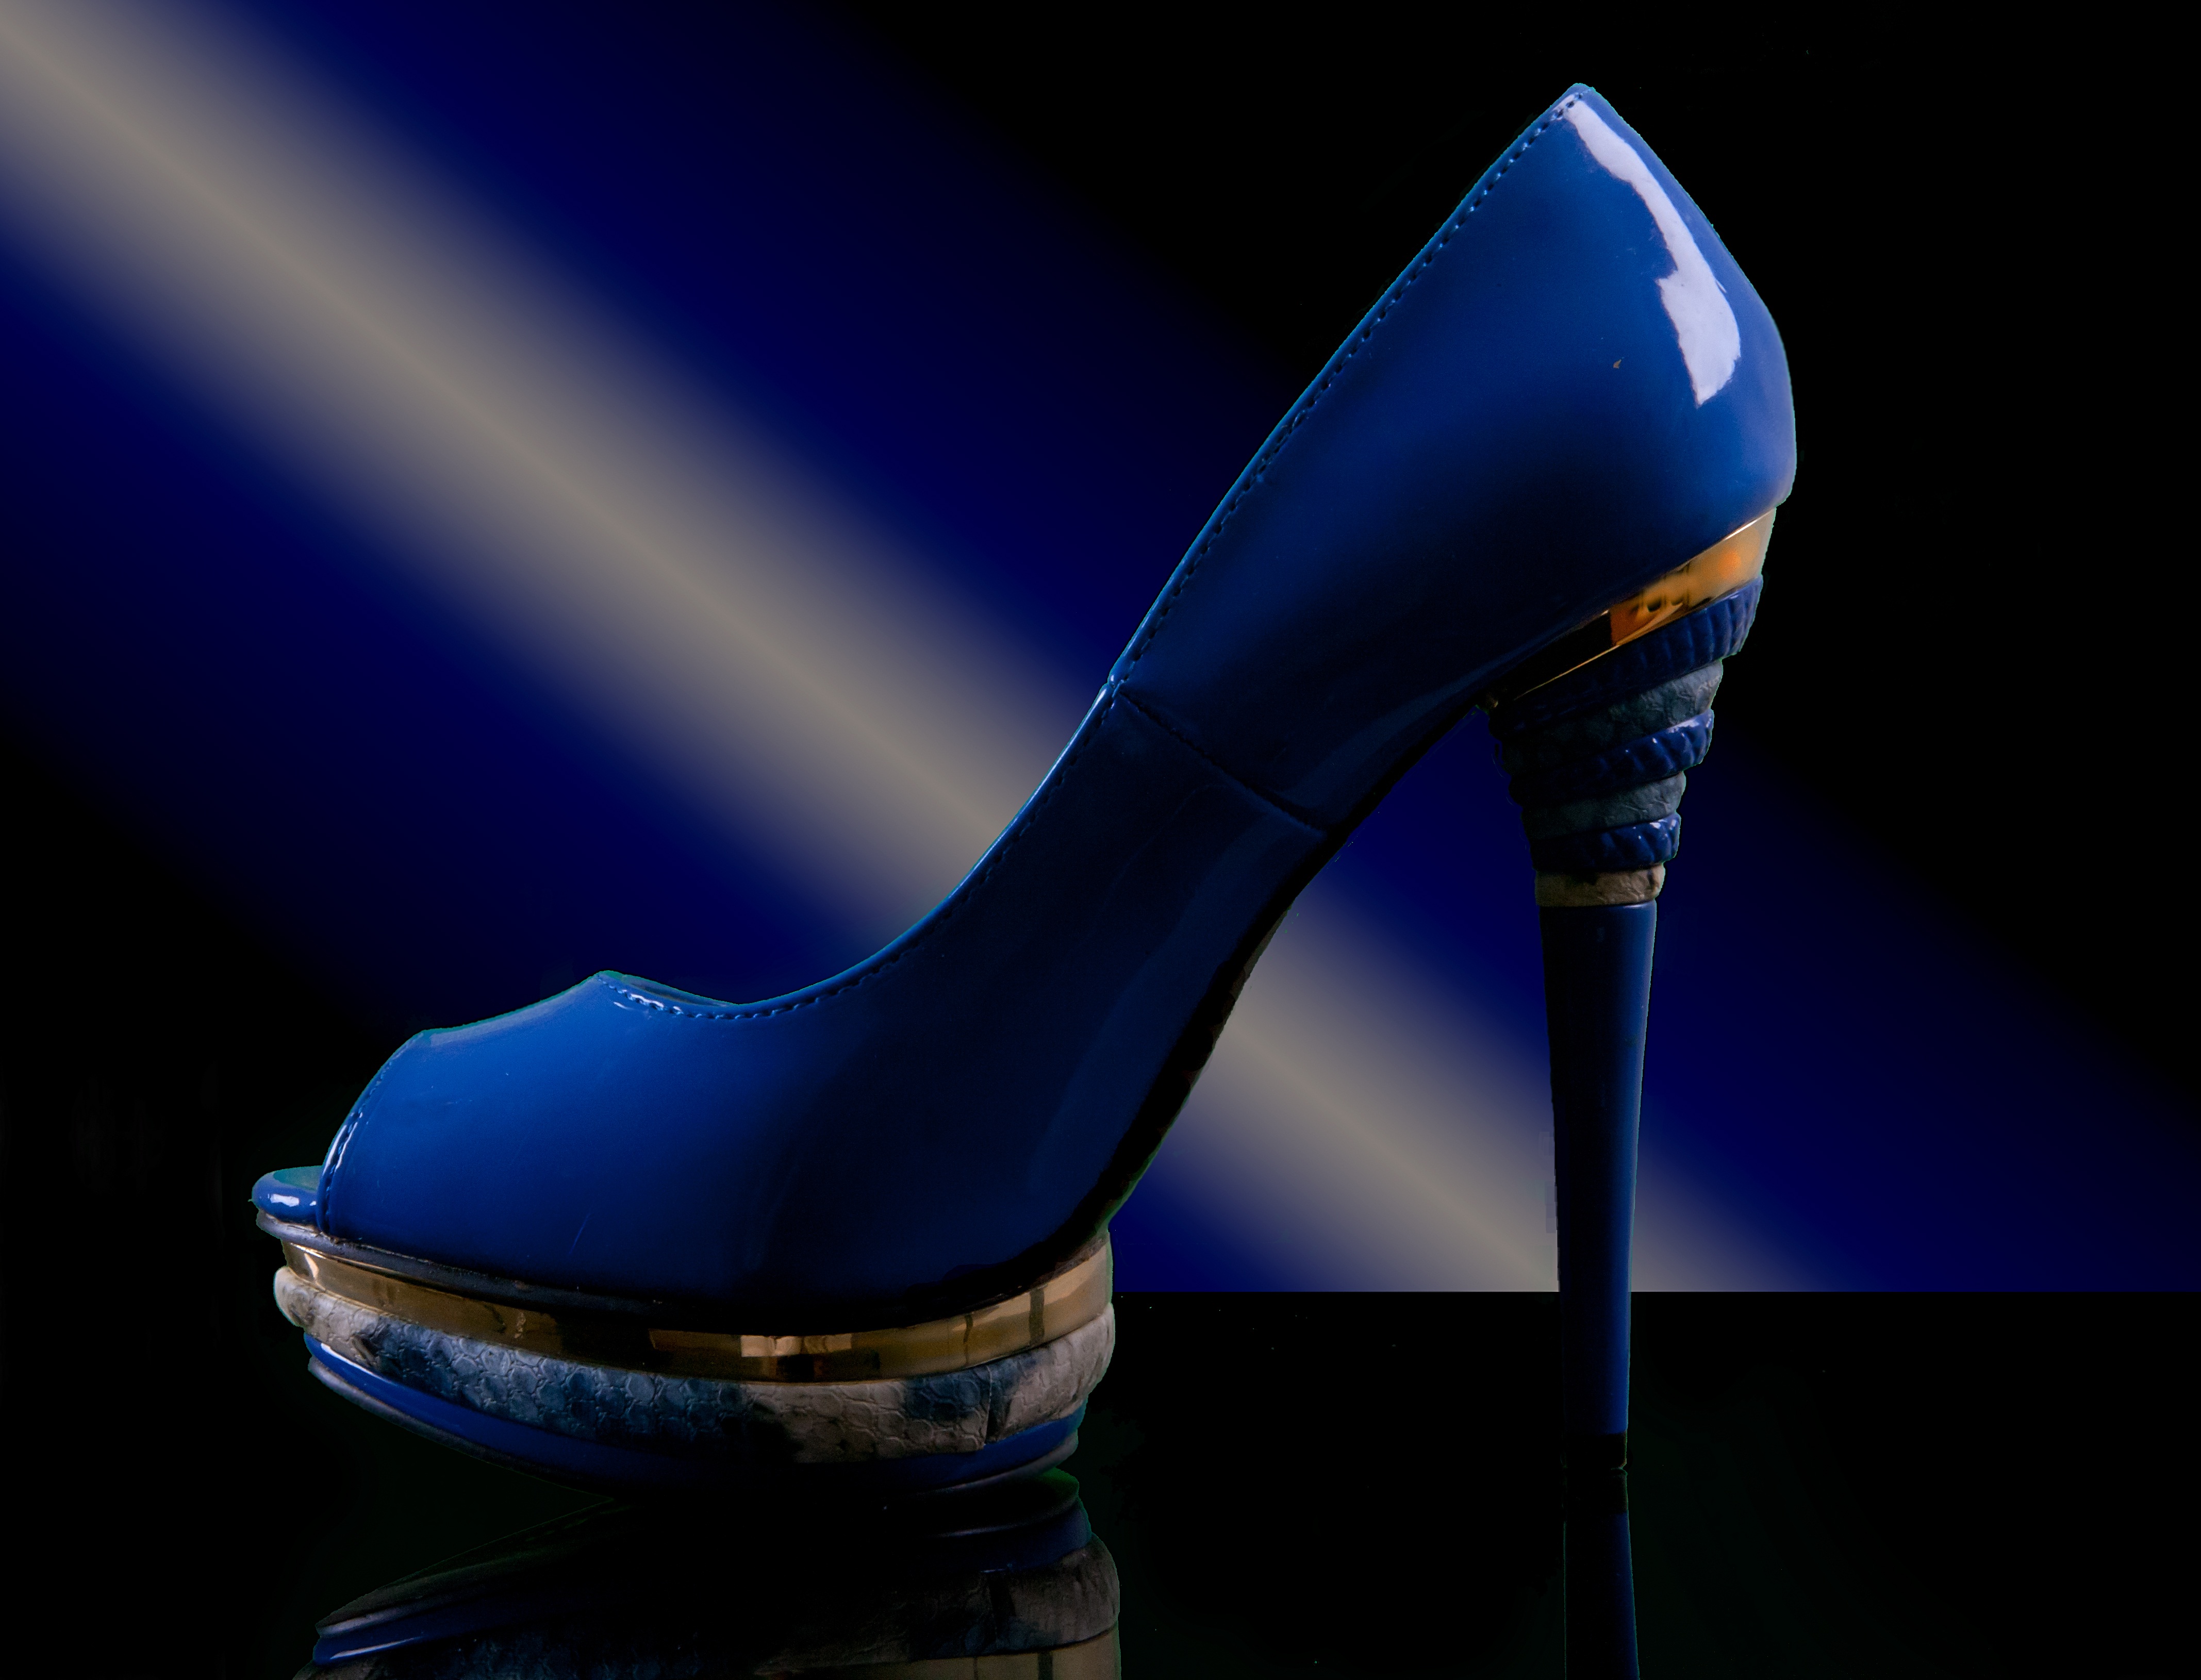
shoe, female, decoration, high, paint, blue, modern, high heel, grace, footwear, pretty, erotic, fashionable, stilettos, paragraph, women's shoes, hochhackig, high heeled shoes, shoe heel, paragraphs, cobalt blue, computer wallpaper, high heeled footwear, electric blue